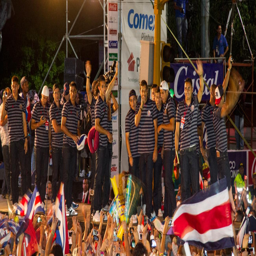
players receive a heroes welcome after a memorable run to the quarterfinals .